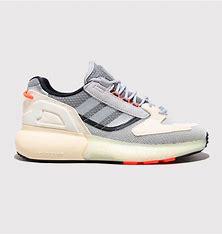
Brand: Adidas
Model: ZX 5K Boost